Shinsuke Okuno

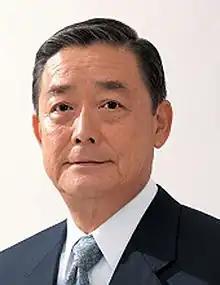
Official portrait, 2017

is a former Japanese politician of the Liberal Democratic Party, who served as a member of the House of Representatives in the Diet (national legislature).